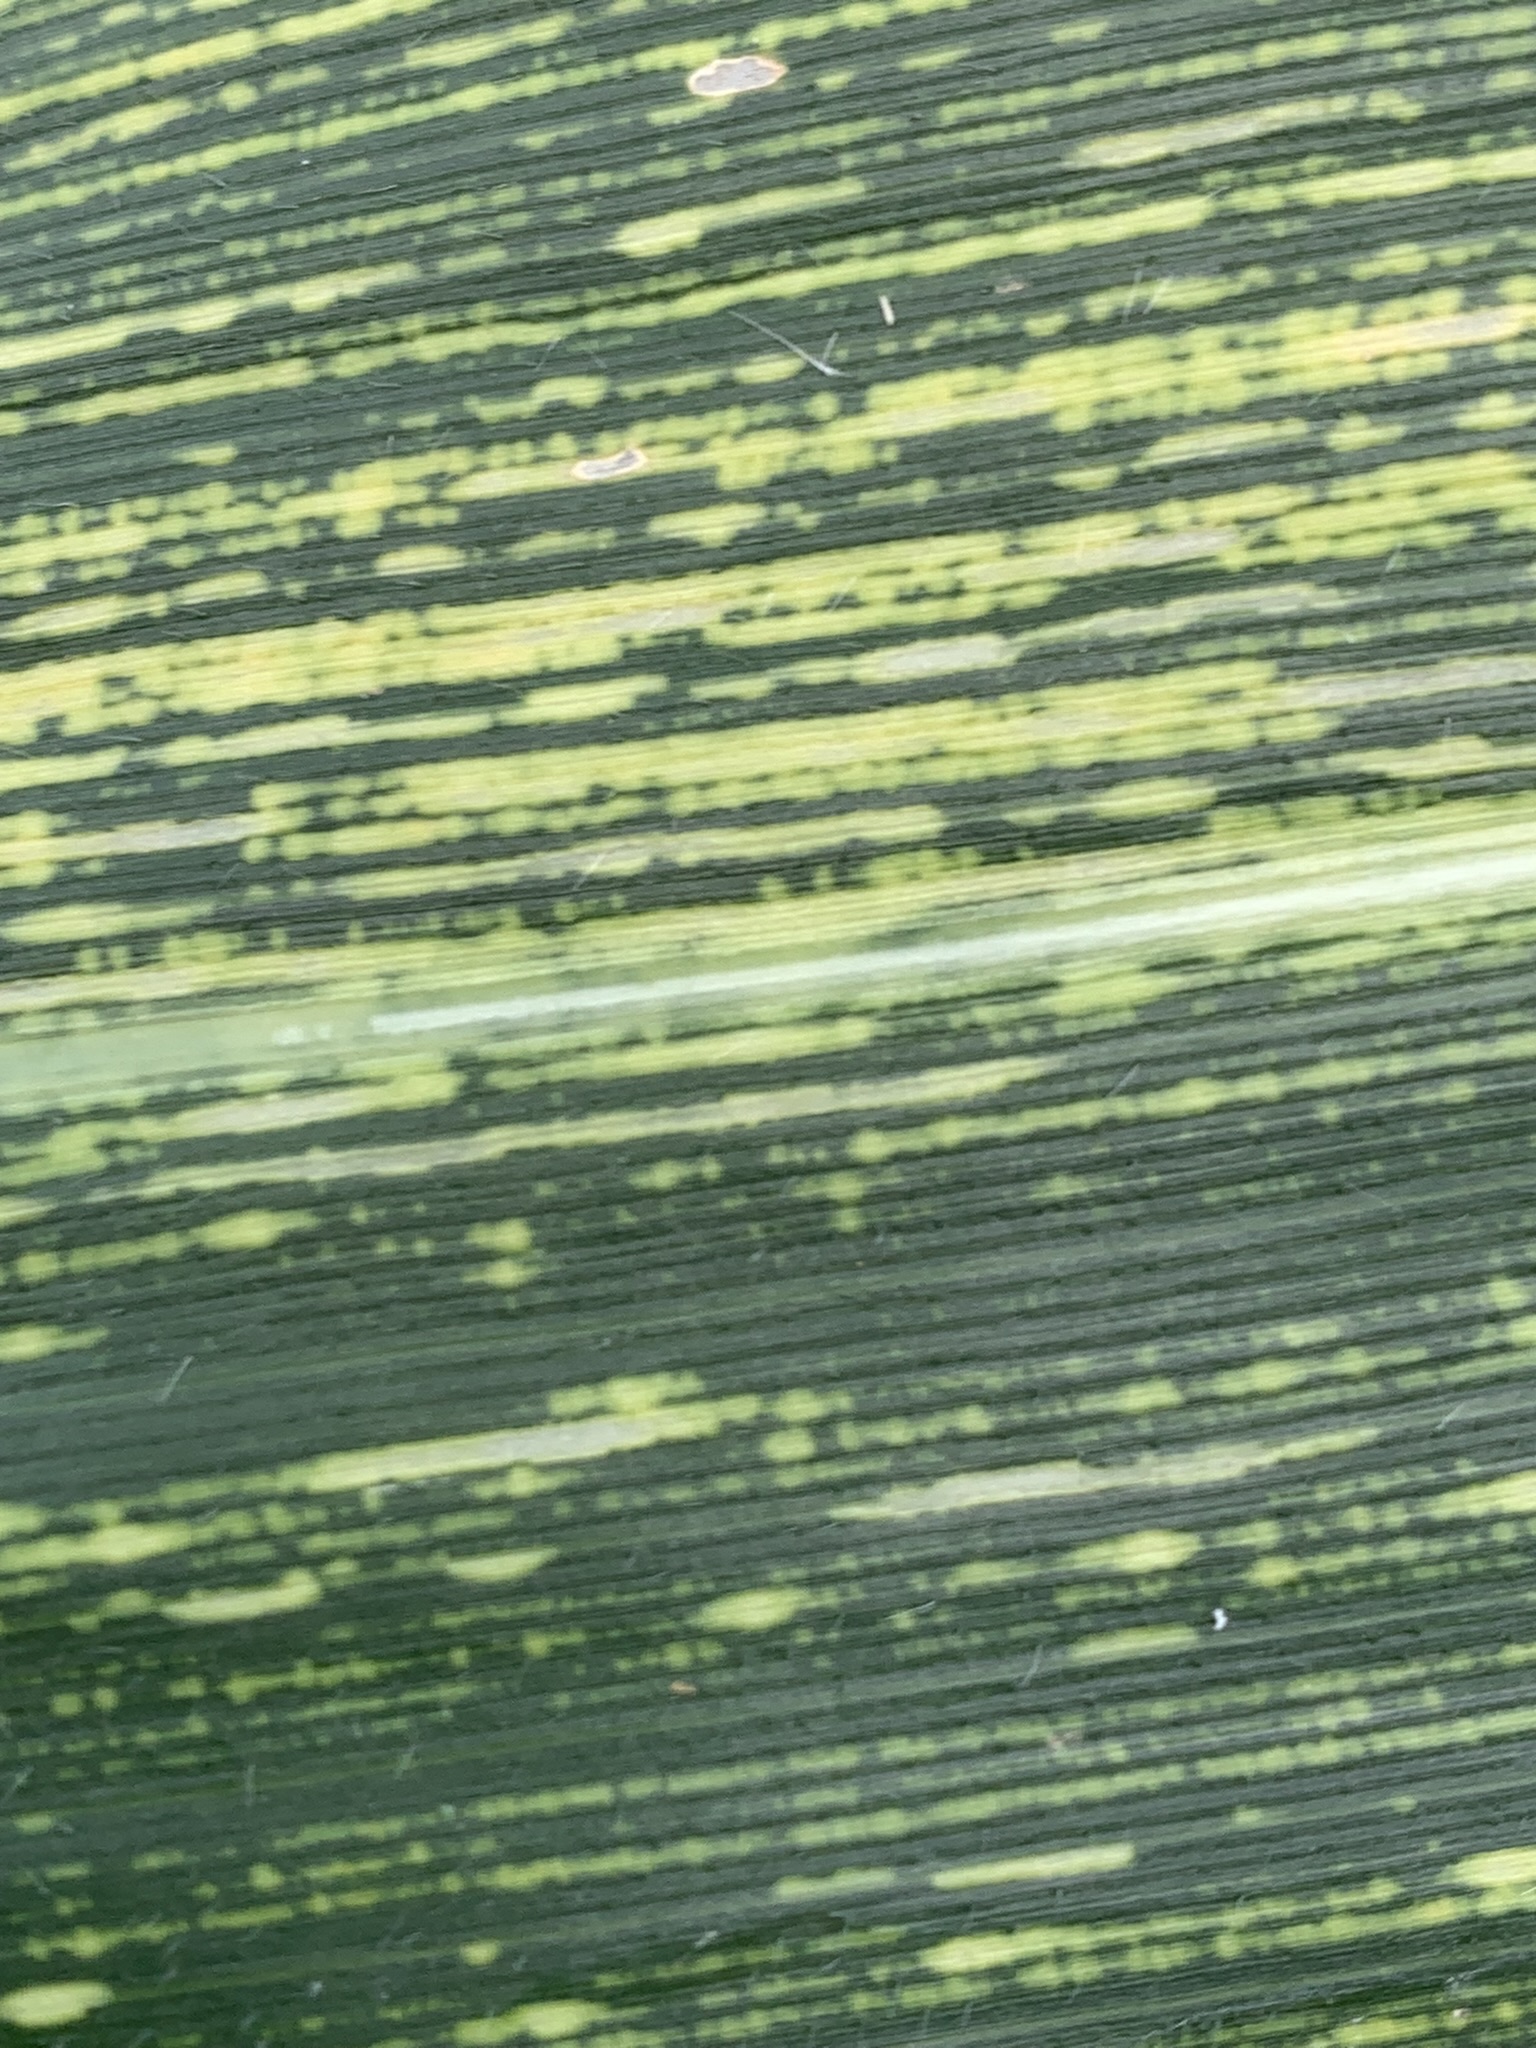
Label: MSV